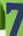
Number: 7